Amir Spahić

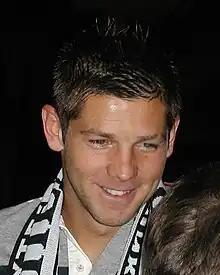
Spahić with Torpedo in 2008

Amir Spahić (born 13 September 1983) is a Bosnian former professional footballer who played as a defender.